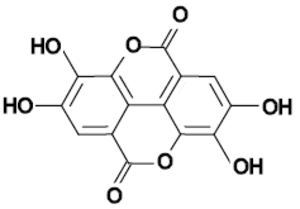
Ellaginsyre
Strukturformel for ellaginsyre,
Ellaginsyre er en antioxidant, som findes i talrige frugter og grønsager, som f.eks. hindbær, jordbær, tranebær, valnødder, pecannødder, granatæbler og anden planteføde. De hæmmende og antioxidantiske egenskaber ved ellaginsyre har ført til en begyndende forskning i de mulige helbredsmæssige fordele ved at indtage stoffet gennem føden.